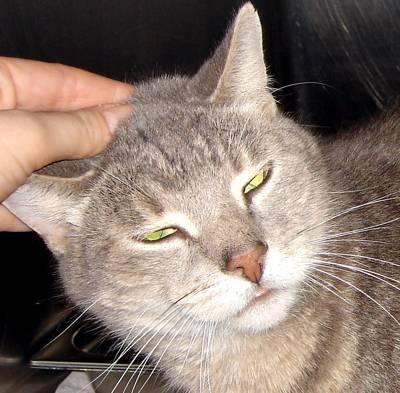
cat